Sanitary manhole

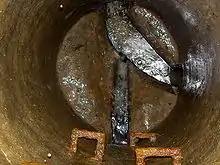
A junction manhole

Sanitary manholes located in wetlands, salt marshes, or floodplains are susceptible to inflow issues. These are when outside water coming in directly to sewers through manhole covers. Floodplain manholes should be elevated to have their rim of the top frame above the maximum flood level to prevent the inflow. When that is not possible, any manhole covers that are subject to standing water should be completely sealed. Pick holes of the covers should be plugged with small balls. Plastic or stainless steel bowls can be used to insert between the cover and the frame to prevent inflow to get down to the chamber. Liners can be placed outside of floodplain manholes to reduce the inflow.